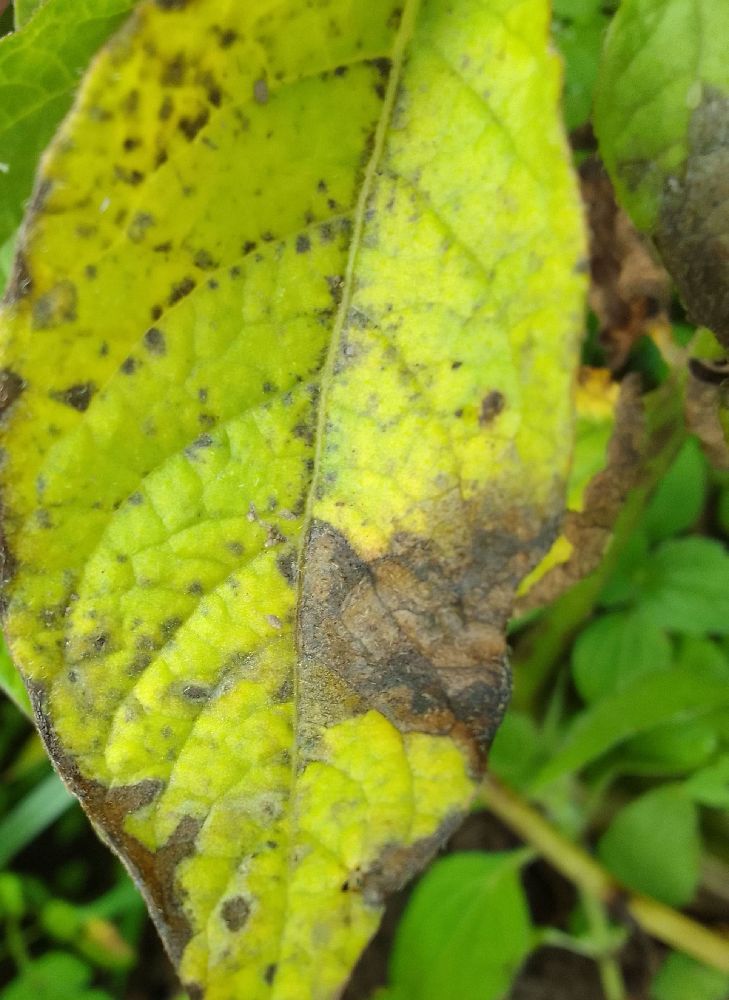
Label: Early blight